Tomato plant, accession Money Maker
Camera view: bottom (45 deg); turntable rotation: 330 degrees
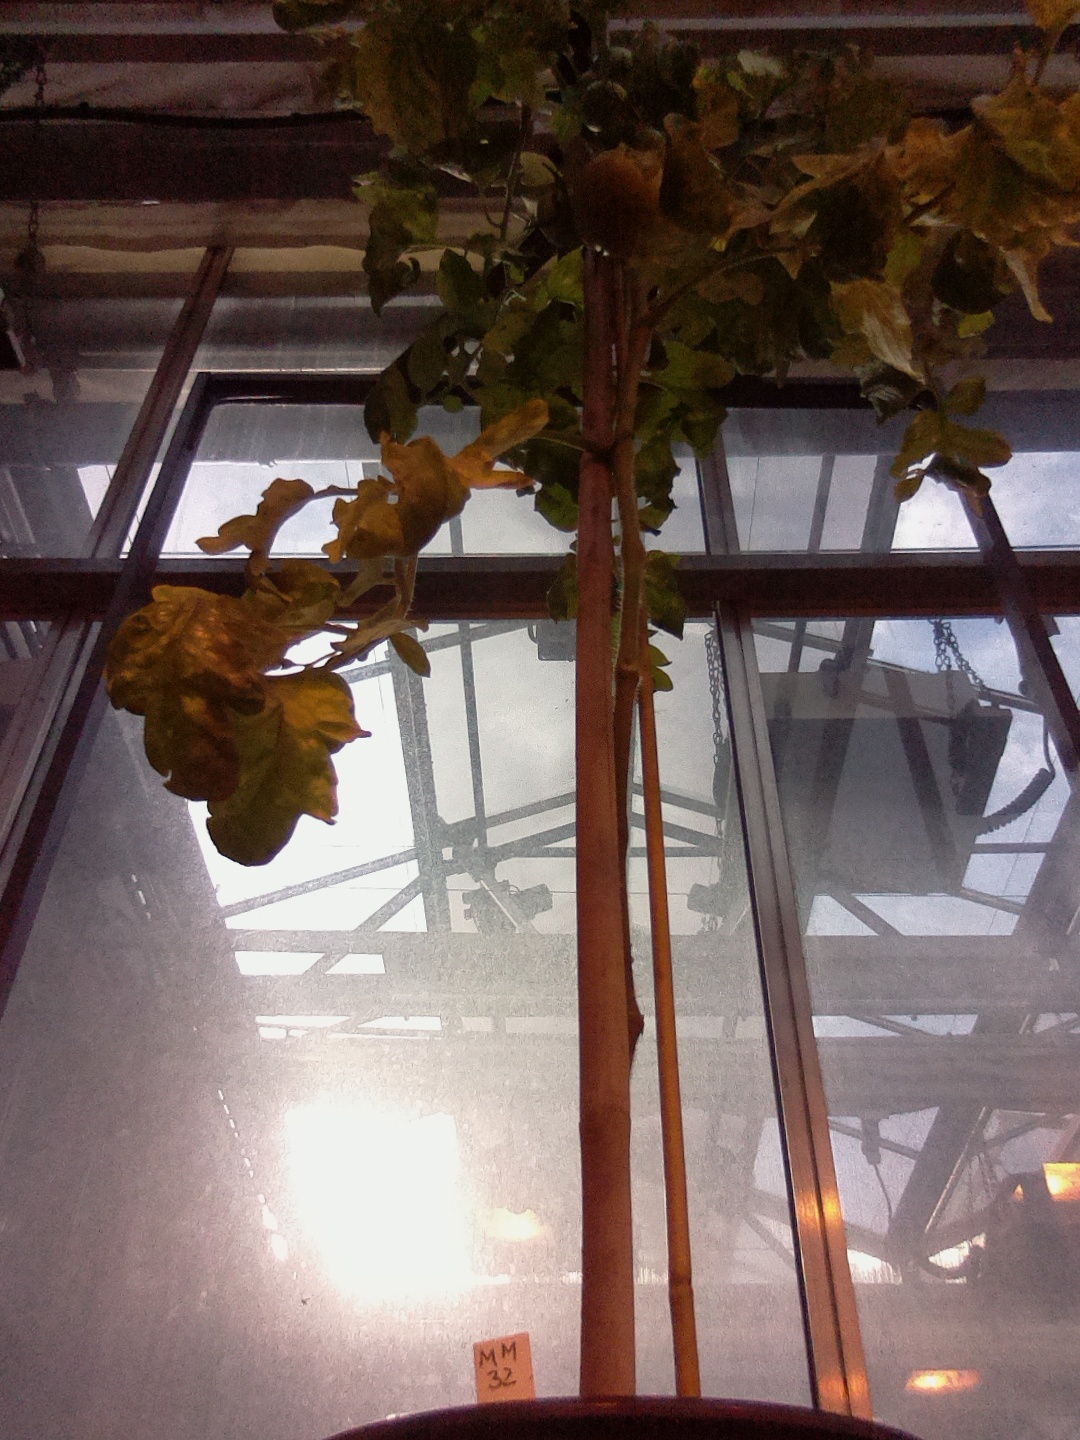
BBCH growth stage 79: 90% -100% of final fruit size